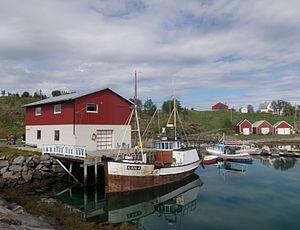
Sandsøy ou Sandsøya est une île et une localité du comté de Troms og Finnmark, en Norvège.